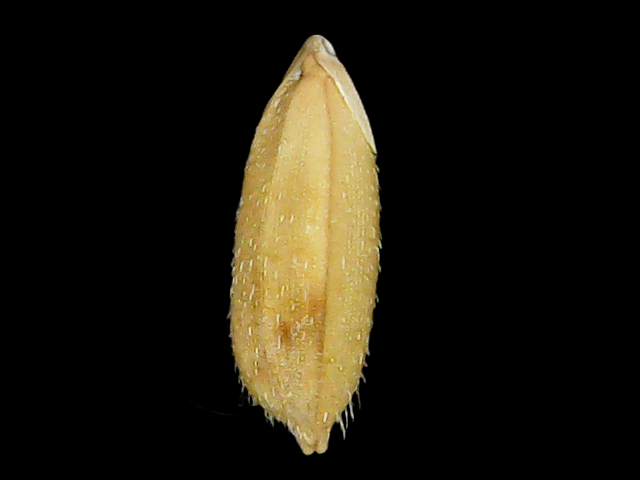
Rice variety: Bd51